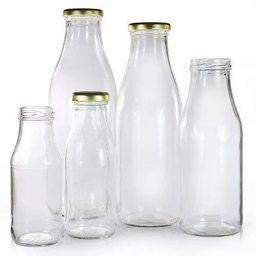
Label: glass